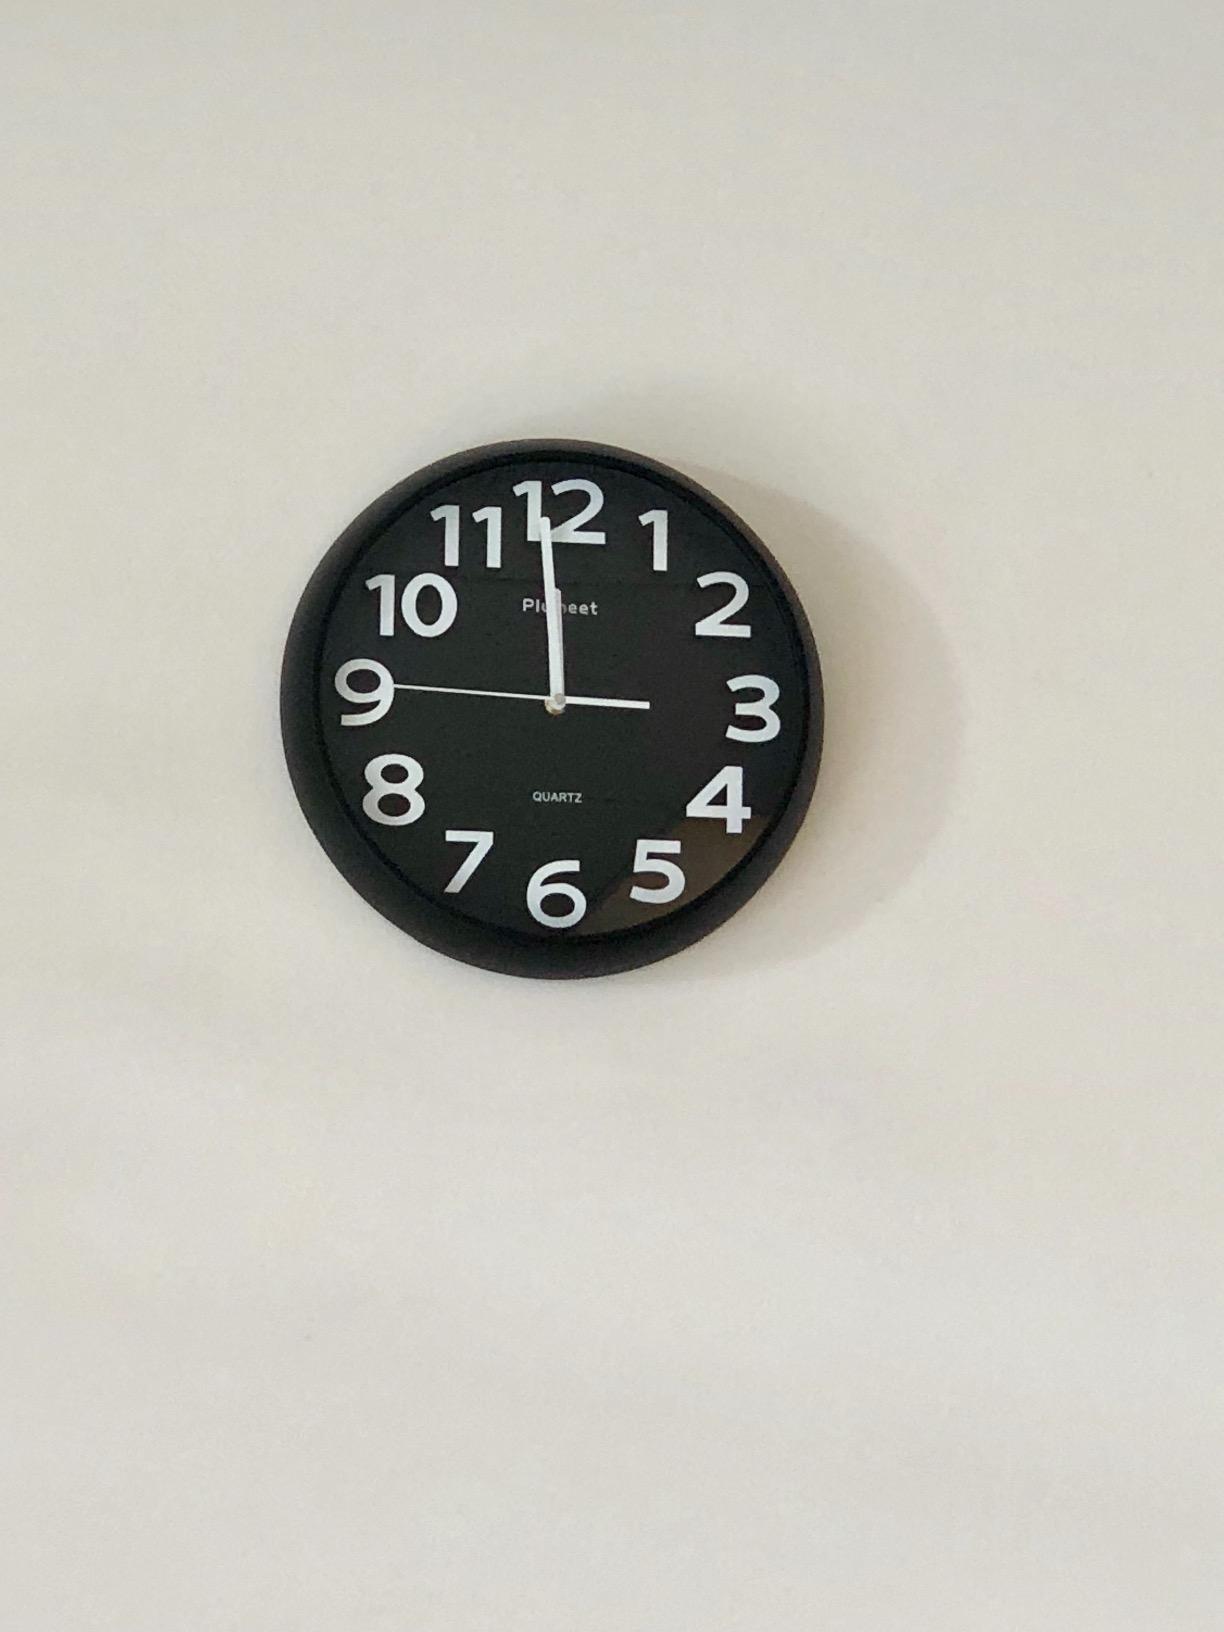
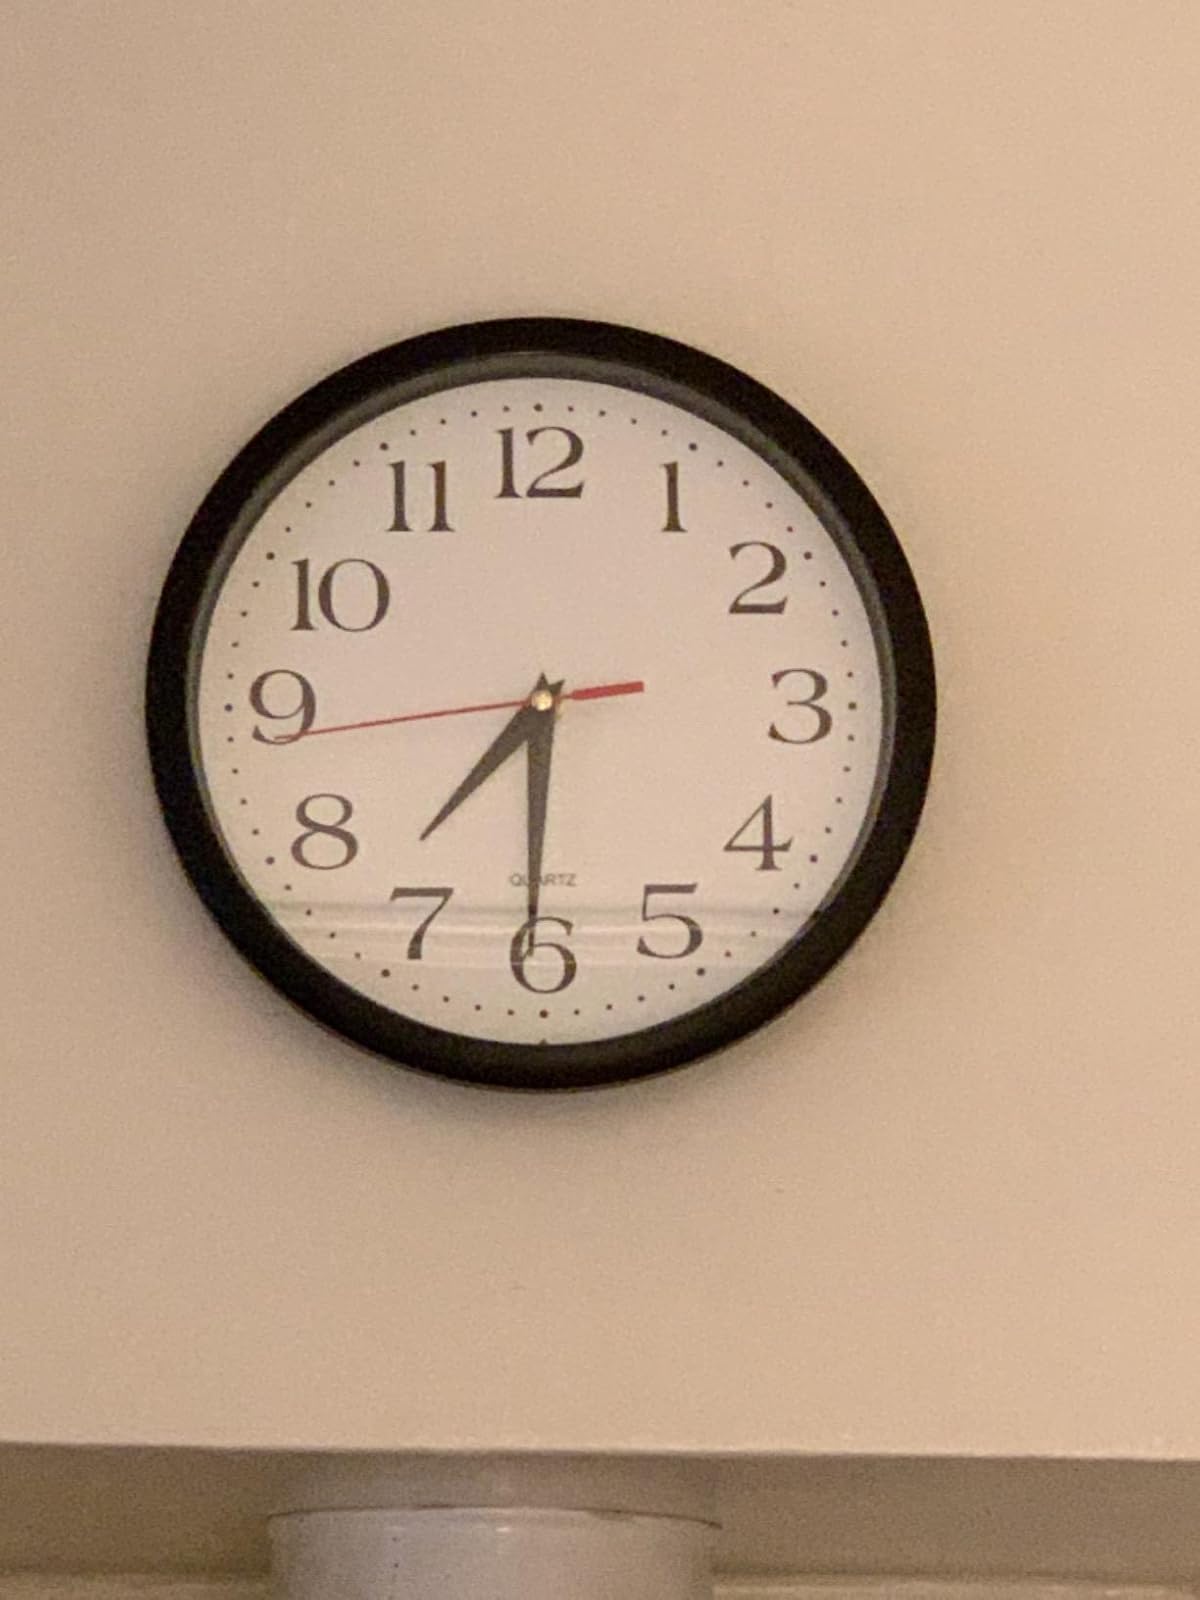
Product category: clock
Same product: no